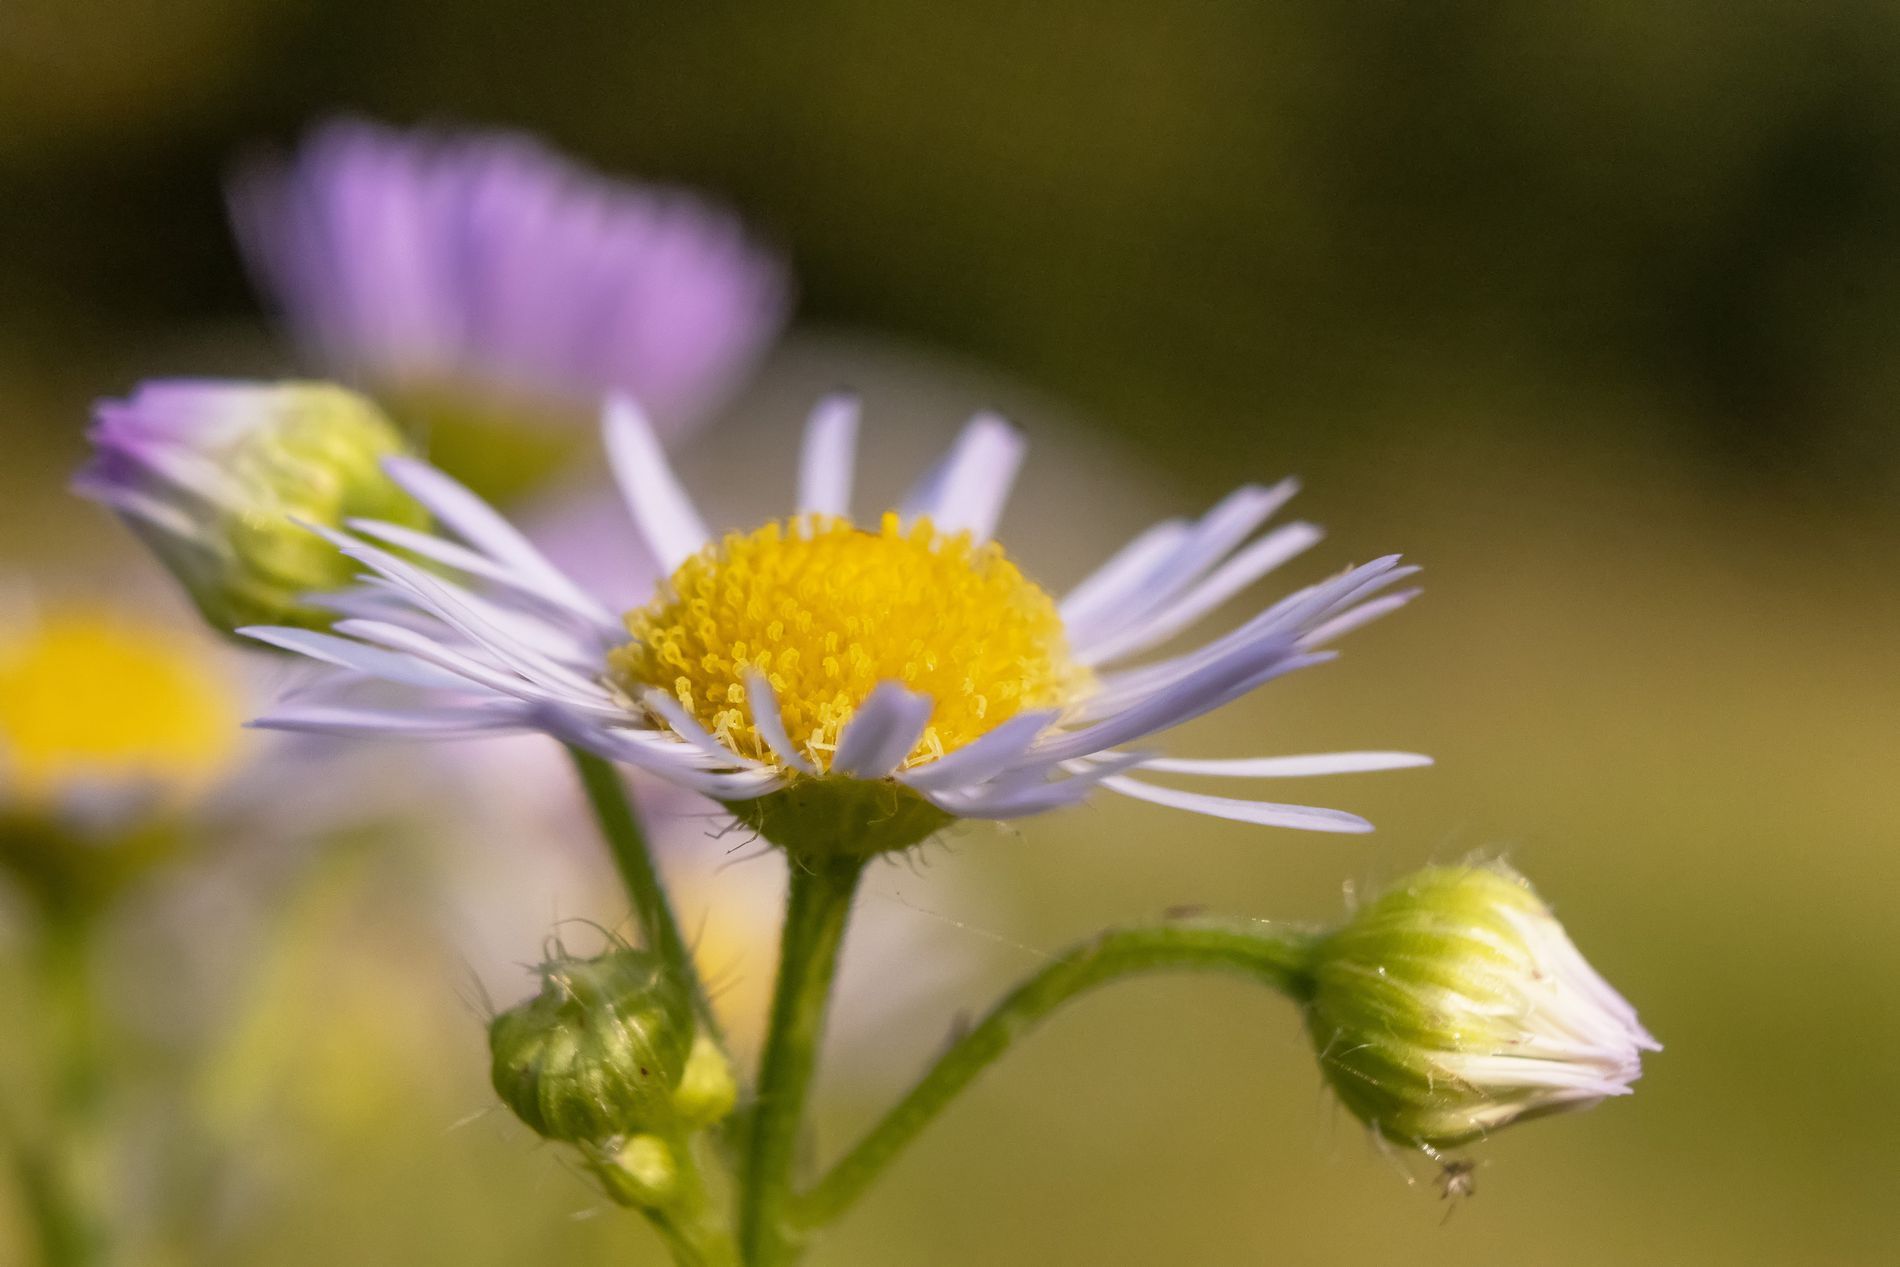
Flower in Focus
A photo of a flower with a round and yellow center with thin white petals around it. Next to it, there are more flowers in the background but they are blurry which makes the main flower appear more in focus.
A macro shot captures the flower very closely showing clear details like the yellow center and thin white petals. The lighting is natural and very soft maybe from sunlight which gives a warm and gentle feeling.
Labels: Daisy, Flower, Plant, Pollen, Petal, Anemone, Anther, Bud, Sprout, Blurred Background
Camera: Canon Canon EOS 80D
Lens: EF-S18-55mm f/3.5-5.6 IS II, Canon EF-S 18-55mm f/3.5-5.6 IS II
Aperture: F9
Exposure: 1/1600 sec
ISO: 1600
Focal length: 55.0 mm